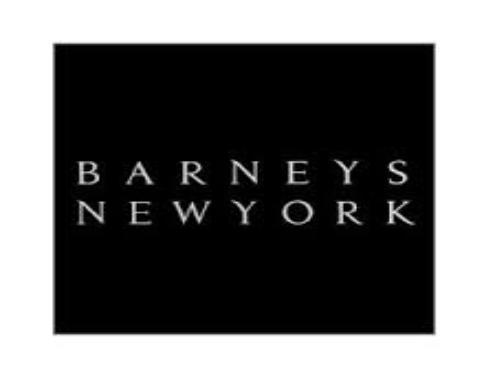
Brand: Barneys New York
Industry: Clothes